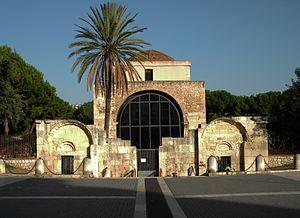
La basilique San Saturnino est une basilique religieuse située à Cagliari la capitale de la province italienne de la Sardaigne.